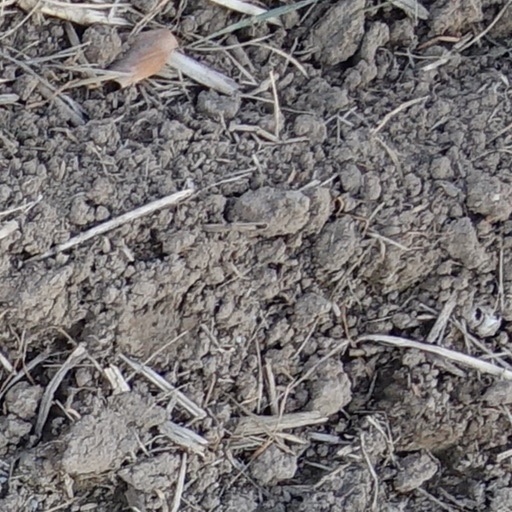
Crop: wheat